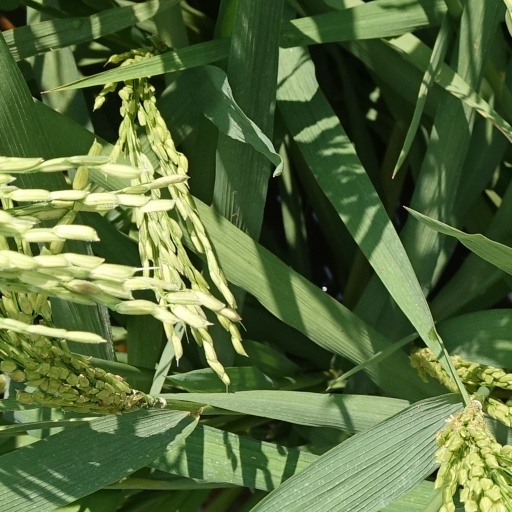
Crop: rice